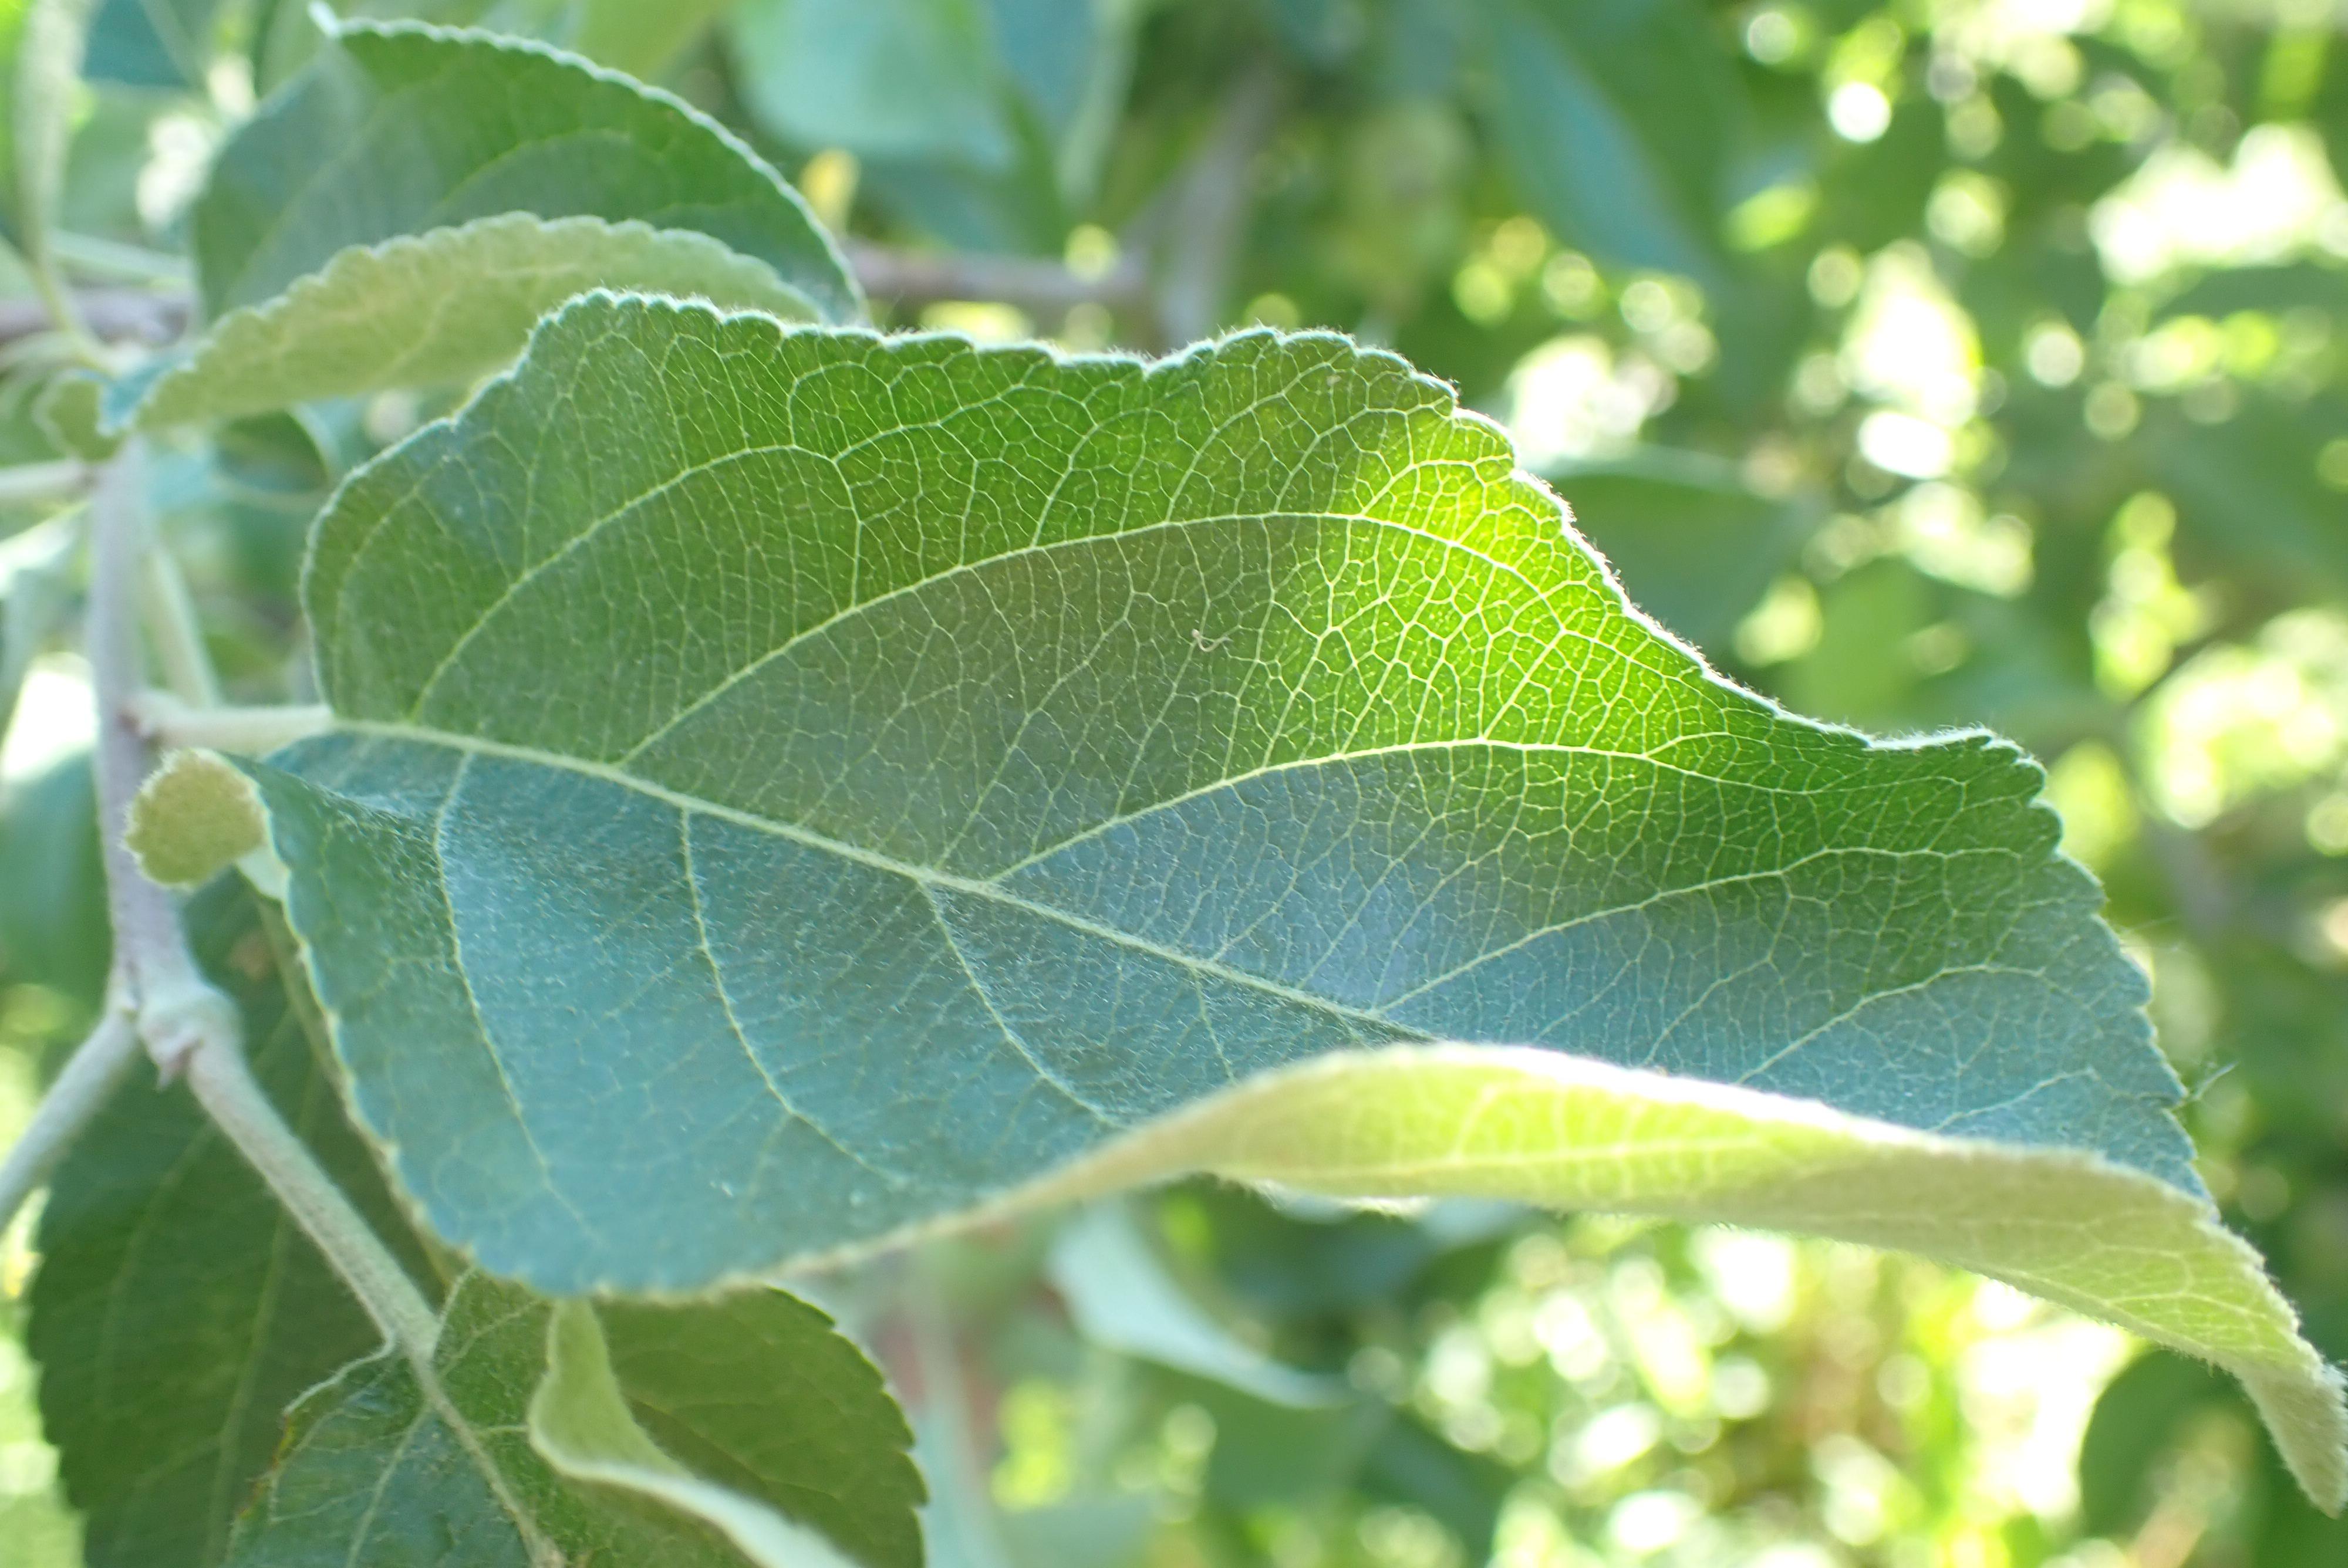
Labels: healthy